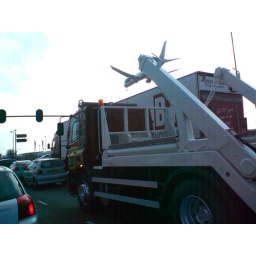
low- flying aeroplane 'jumping the lights' at hoofddorp this morning, near schiphol, the netherlands